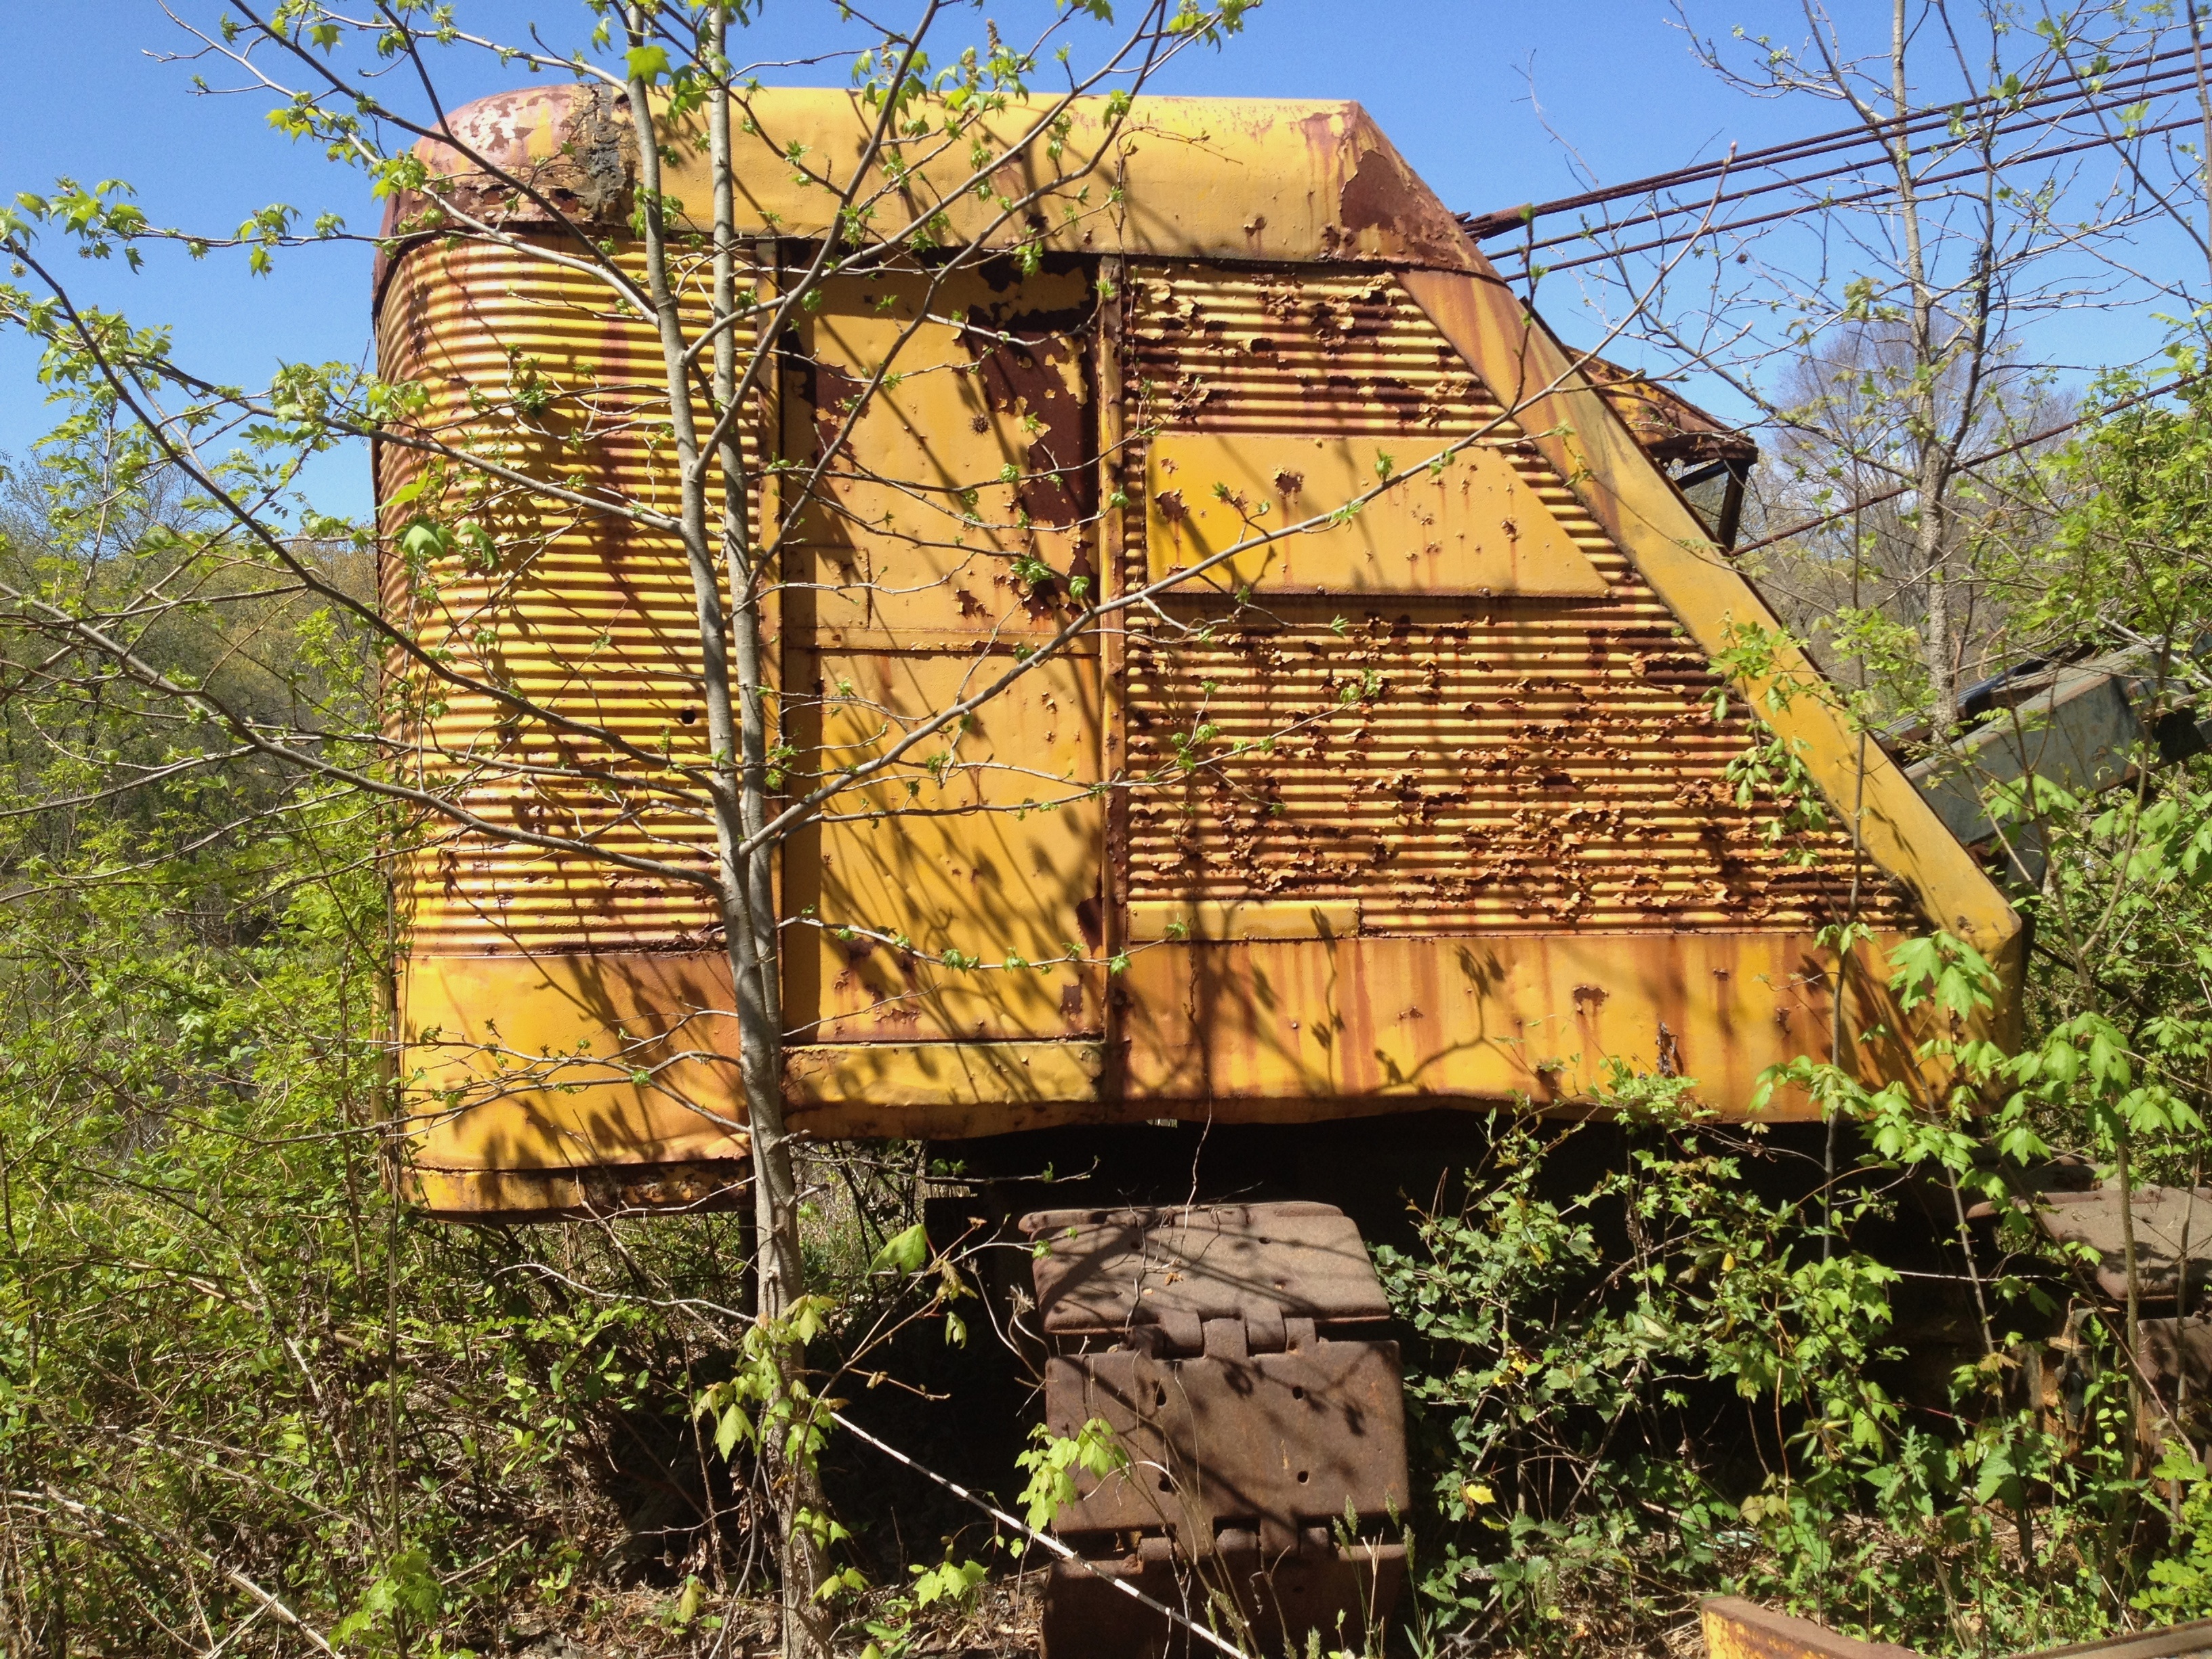
tree, hut, shack, jungle, agriculture, log cabin, rural area, outdoor structure